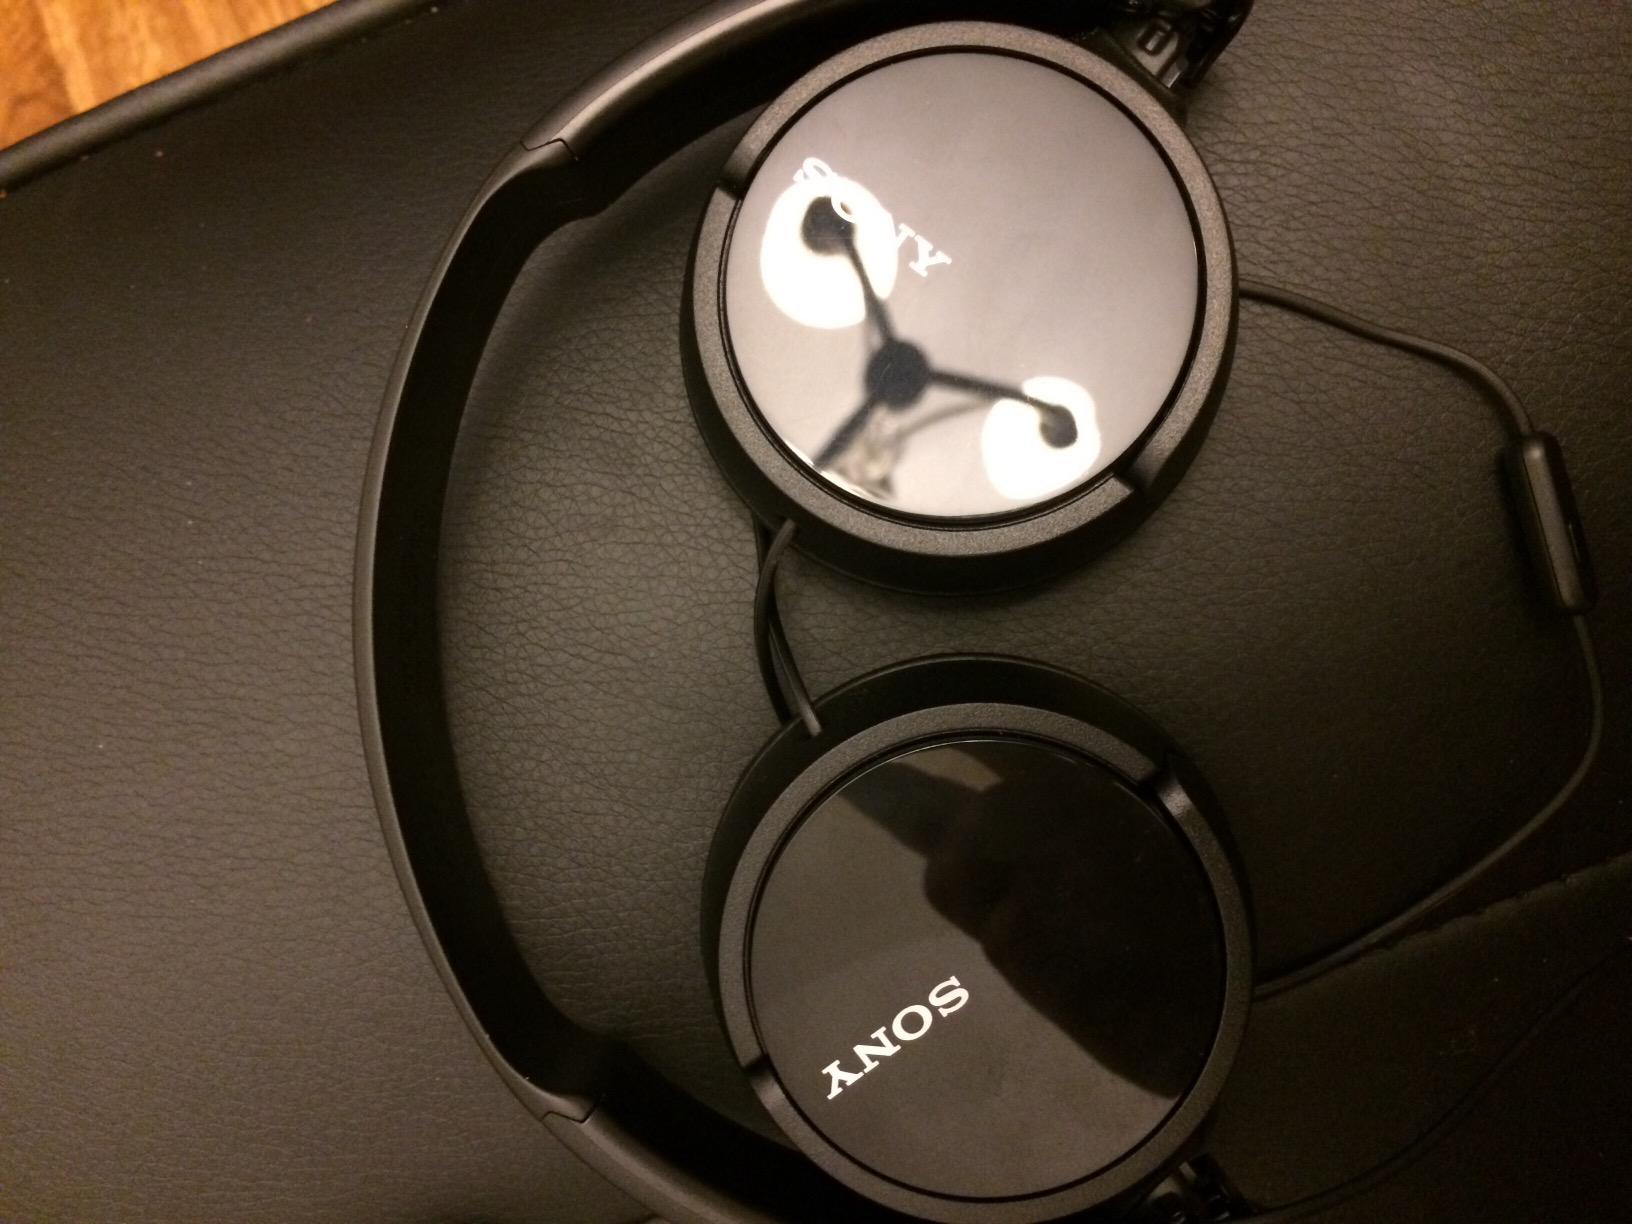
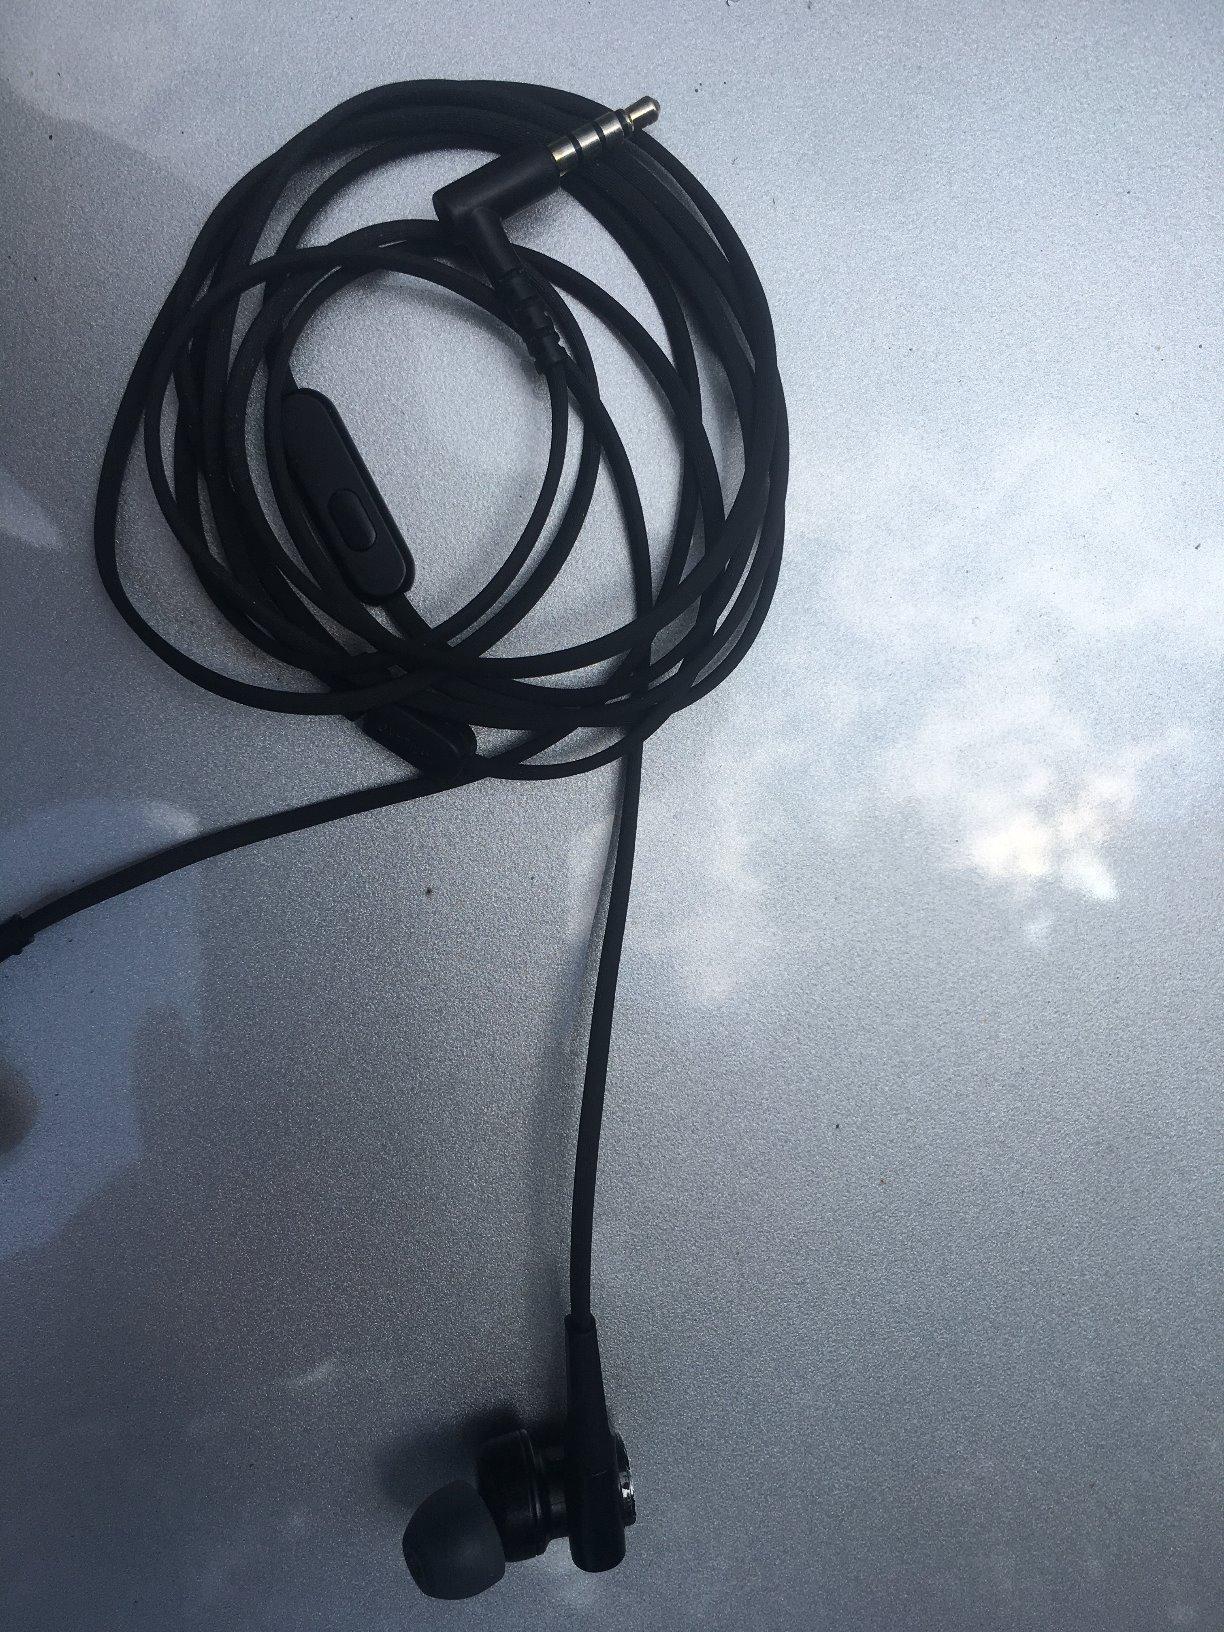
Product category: headphones
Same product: no